Nacht und Träume (play)

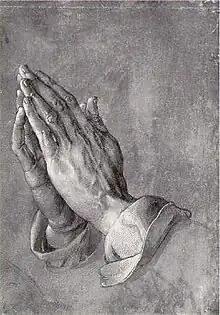
Albrecht Dürer, "Study of Praying Hands", 1508

The play finds its origin in Beckett’s fascination with Albrecht Dürer's famous etching of praying hands, a reproduction of which had hung in his room at Cooldrinagh as a child, however "the dark, empty room with its rectangle of light and its black-coated figure hunched over the table, resembled a schematised seventeenth century Dutch painting even more explicitly than "Ohio Impromptu".".